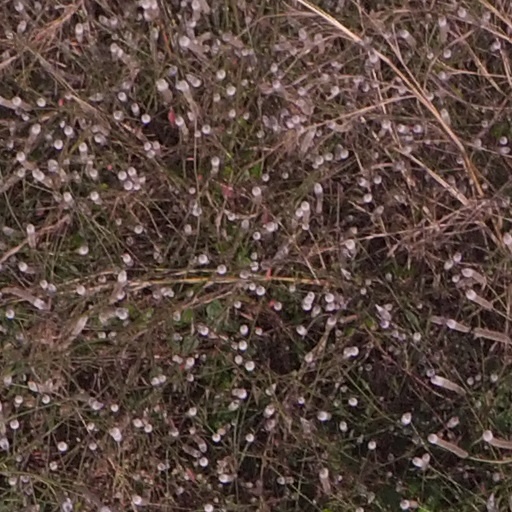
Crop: maize; corn